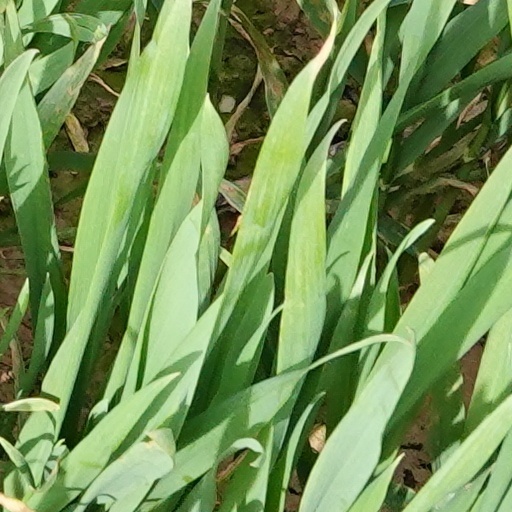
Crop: wheat